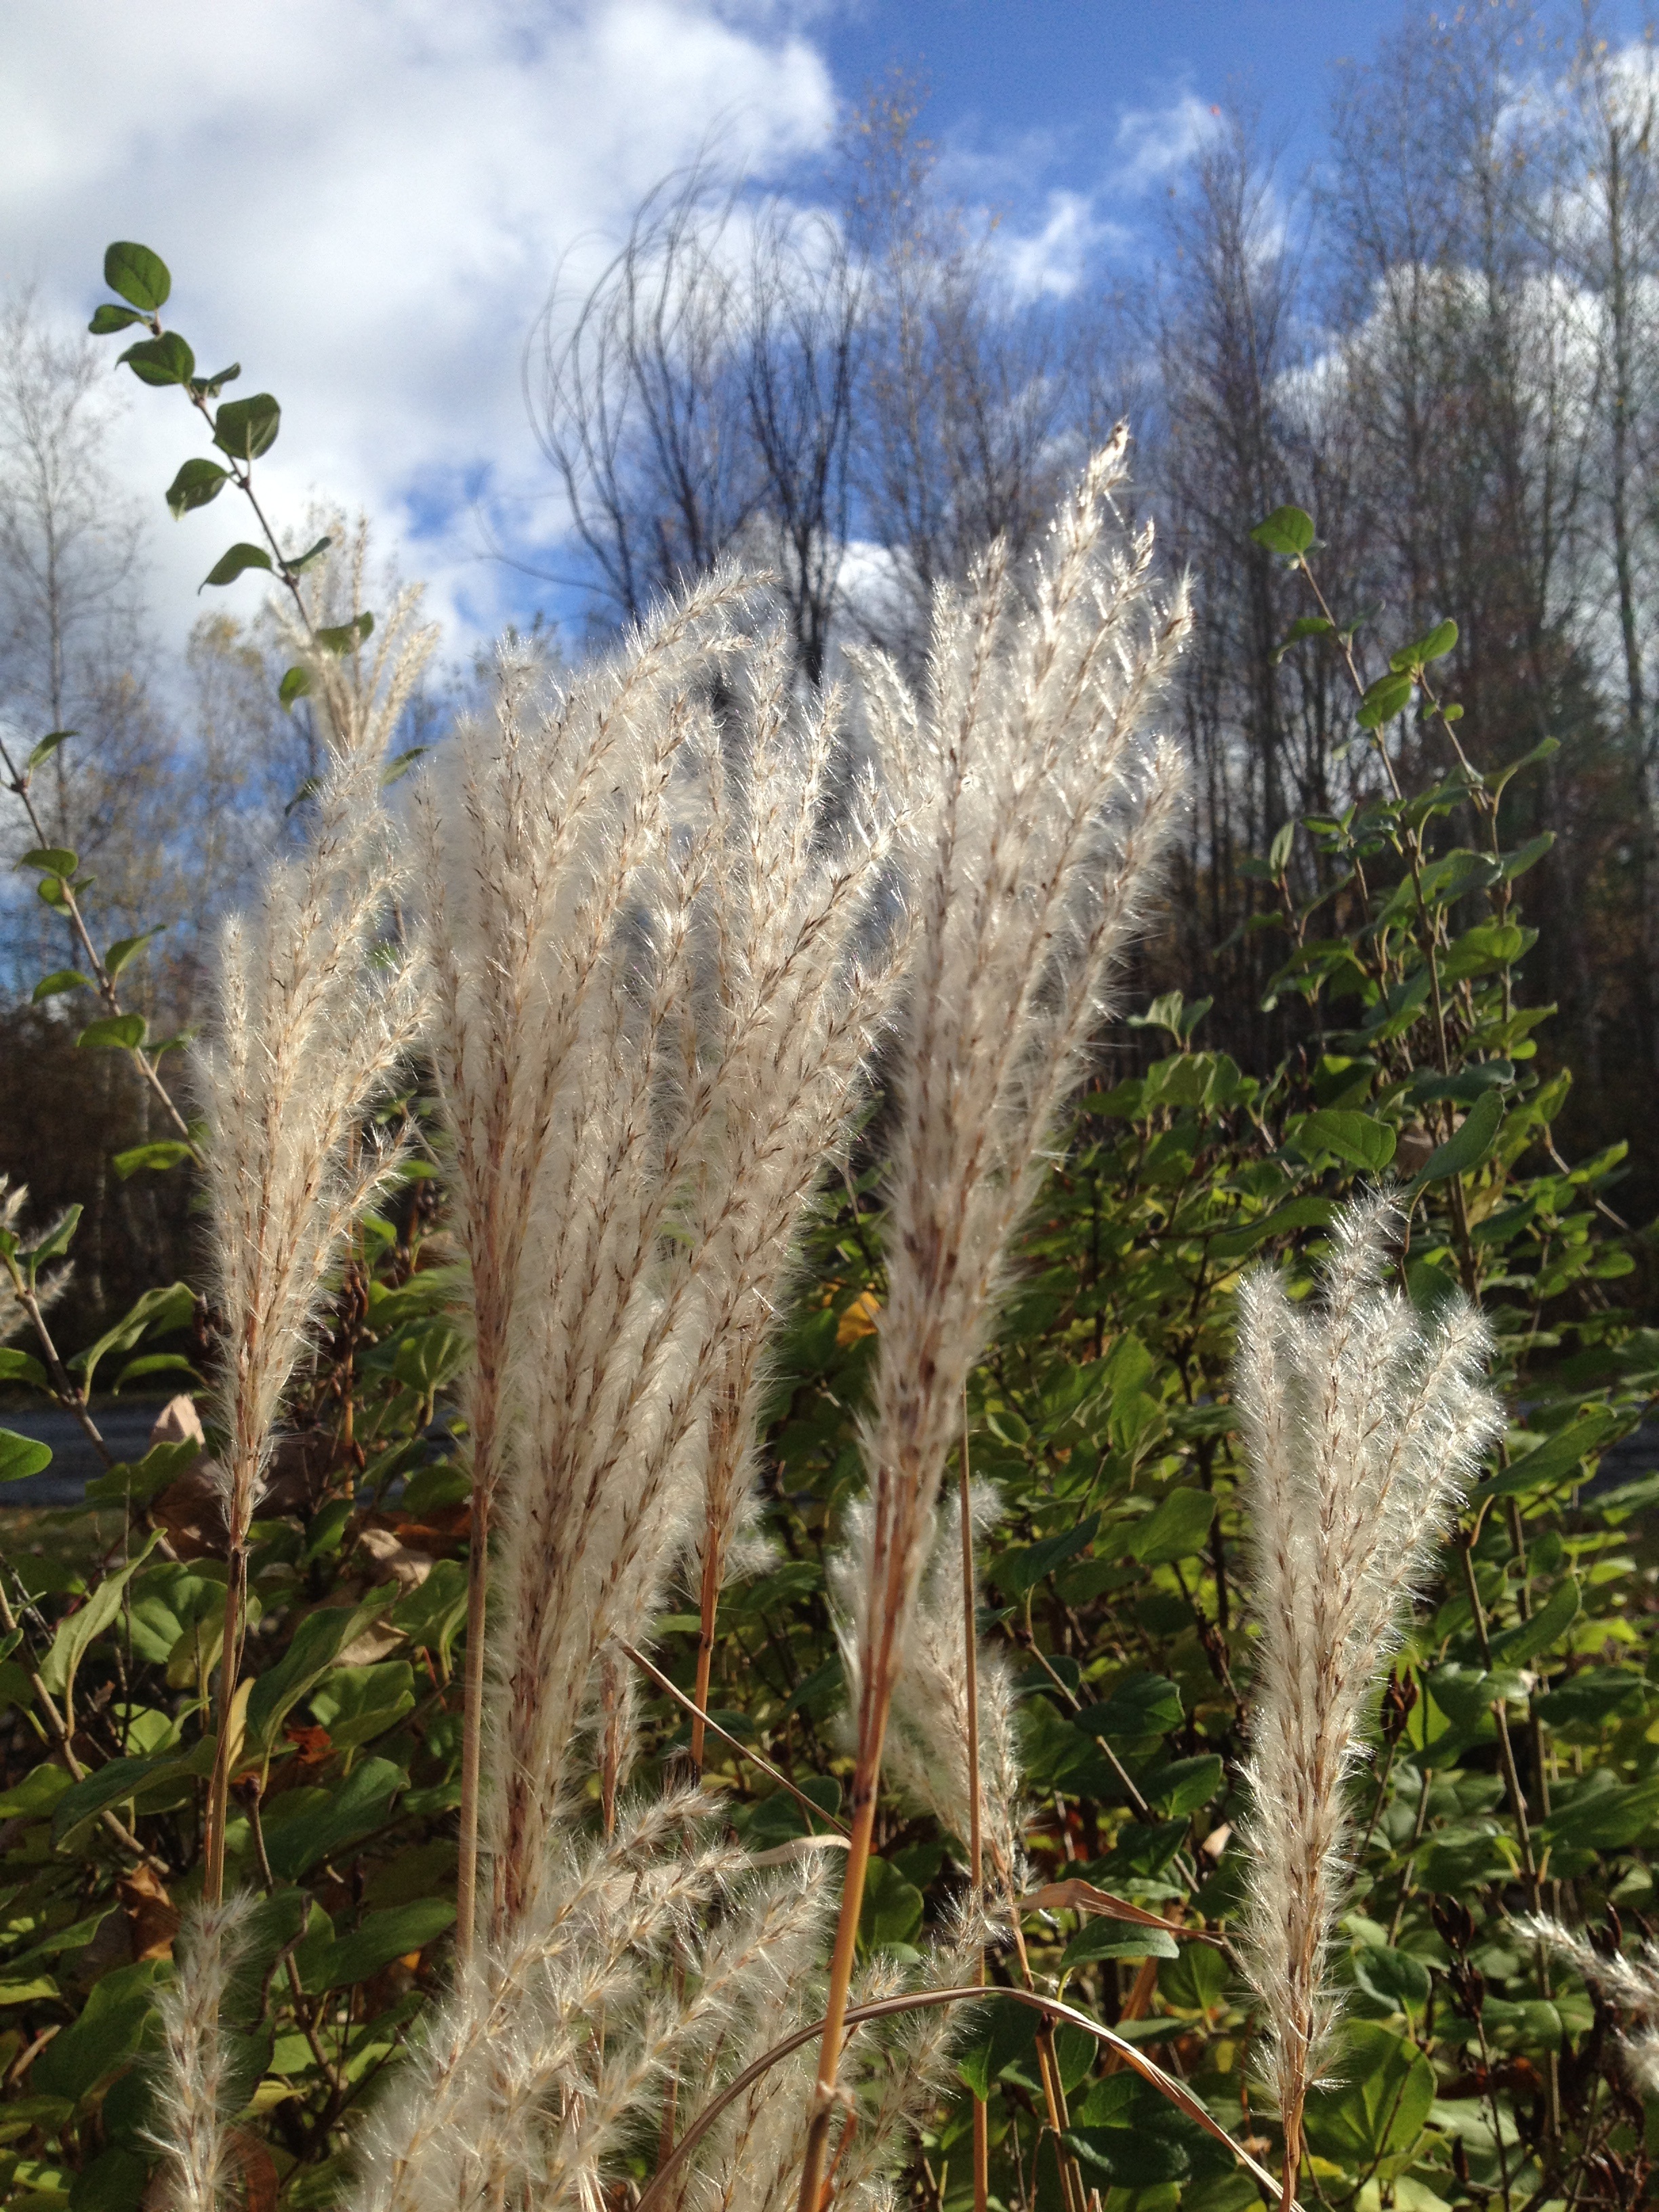
landscape, tree, nature, forest, grass, wilderness, plant, sky, leaf, flower, frost, wildlife, botany, flora, vegetation, wetland, woodland, habitat, ecosystem, grasses, flowering plant, grass family, land plant, arecales